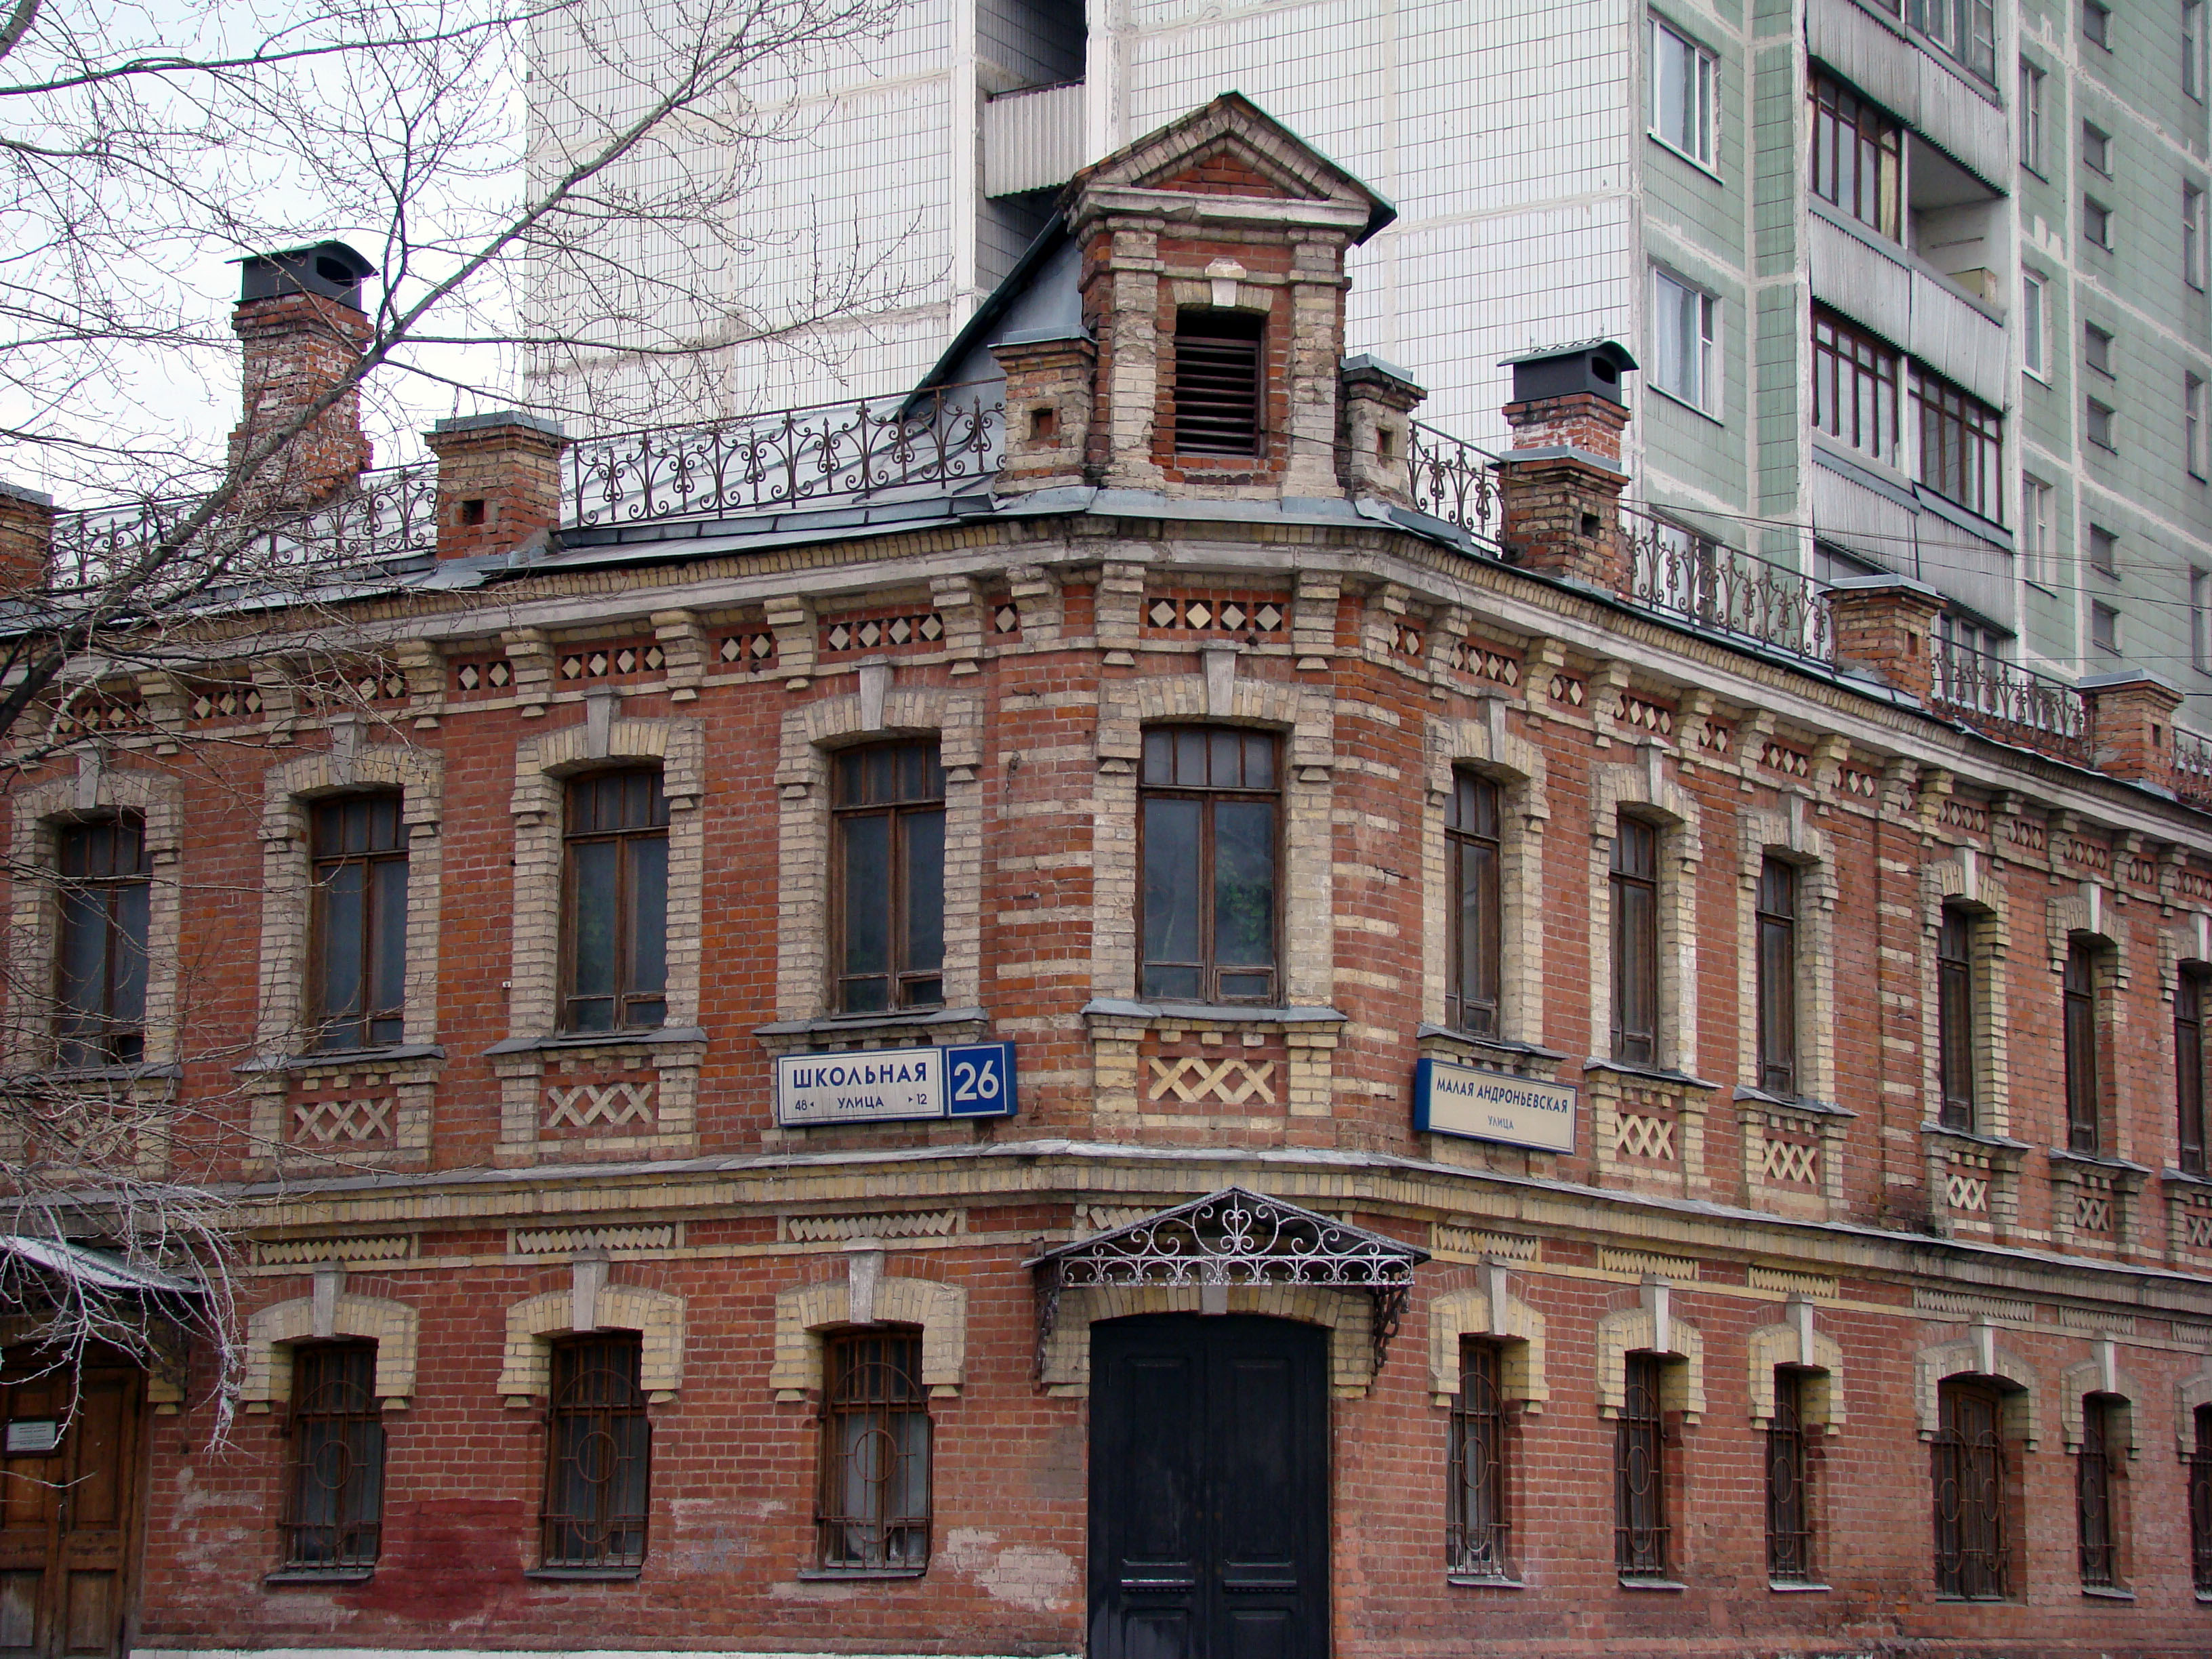
architecture, mansion, town, building, palace, city, cityscape, downtown, landmark, facade, cool image, synagogue, sony, history, moscow, estate, russia, cityscapes, moskau, moscou, dsc, h9, dsch9, neighbourhood, classical architecture, ancient history, human settlement